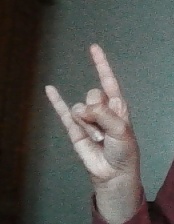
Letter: la